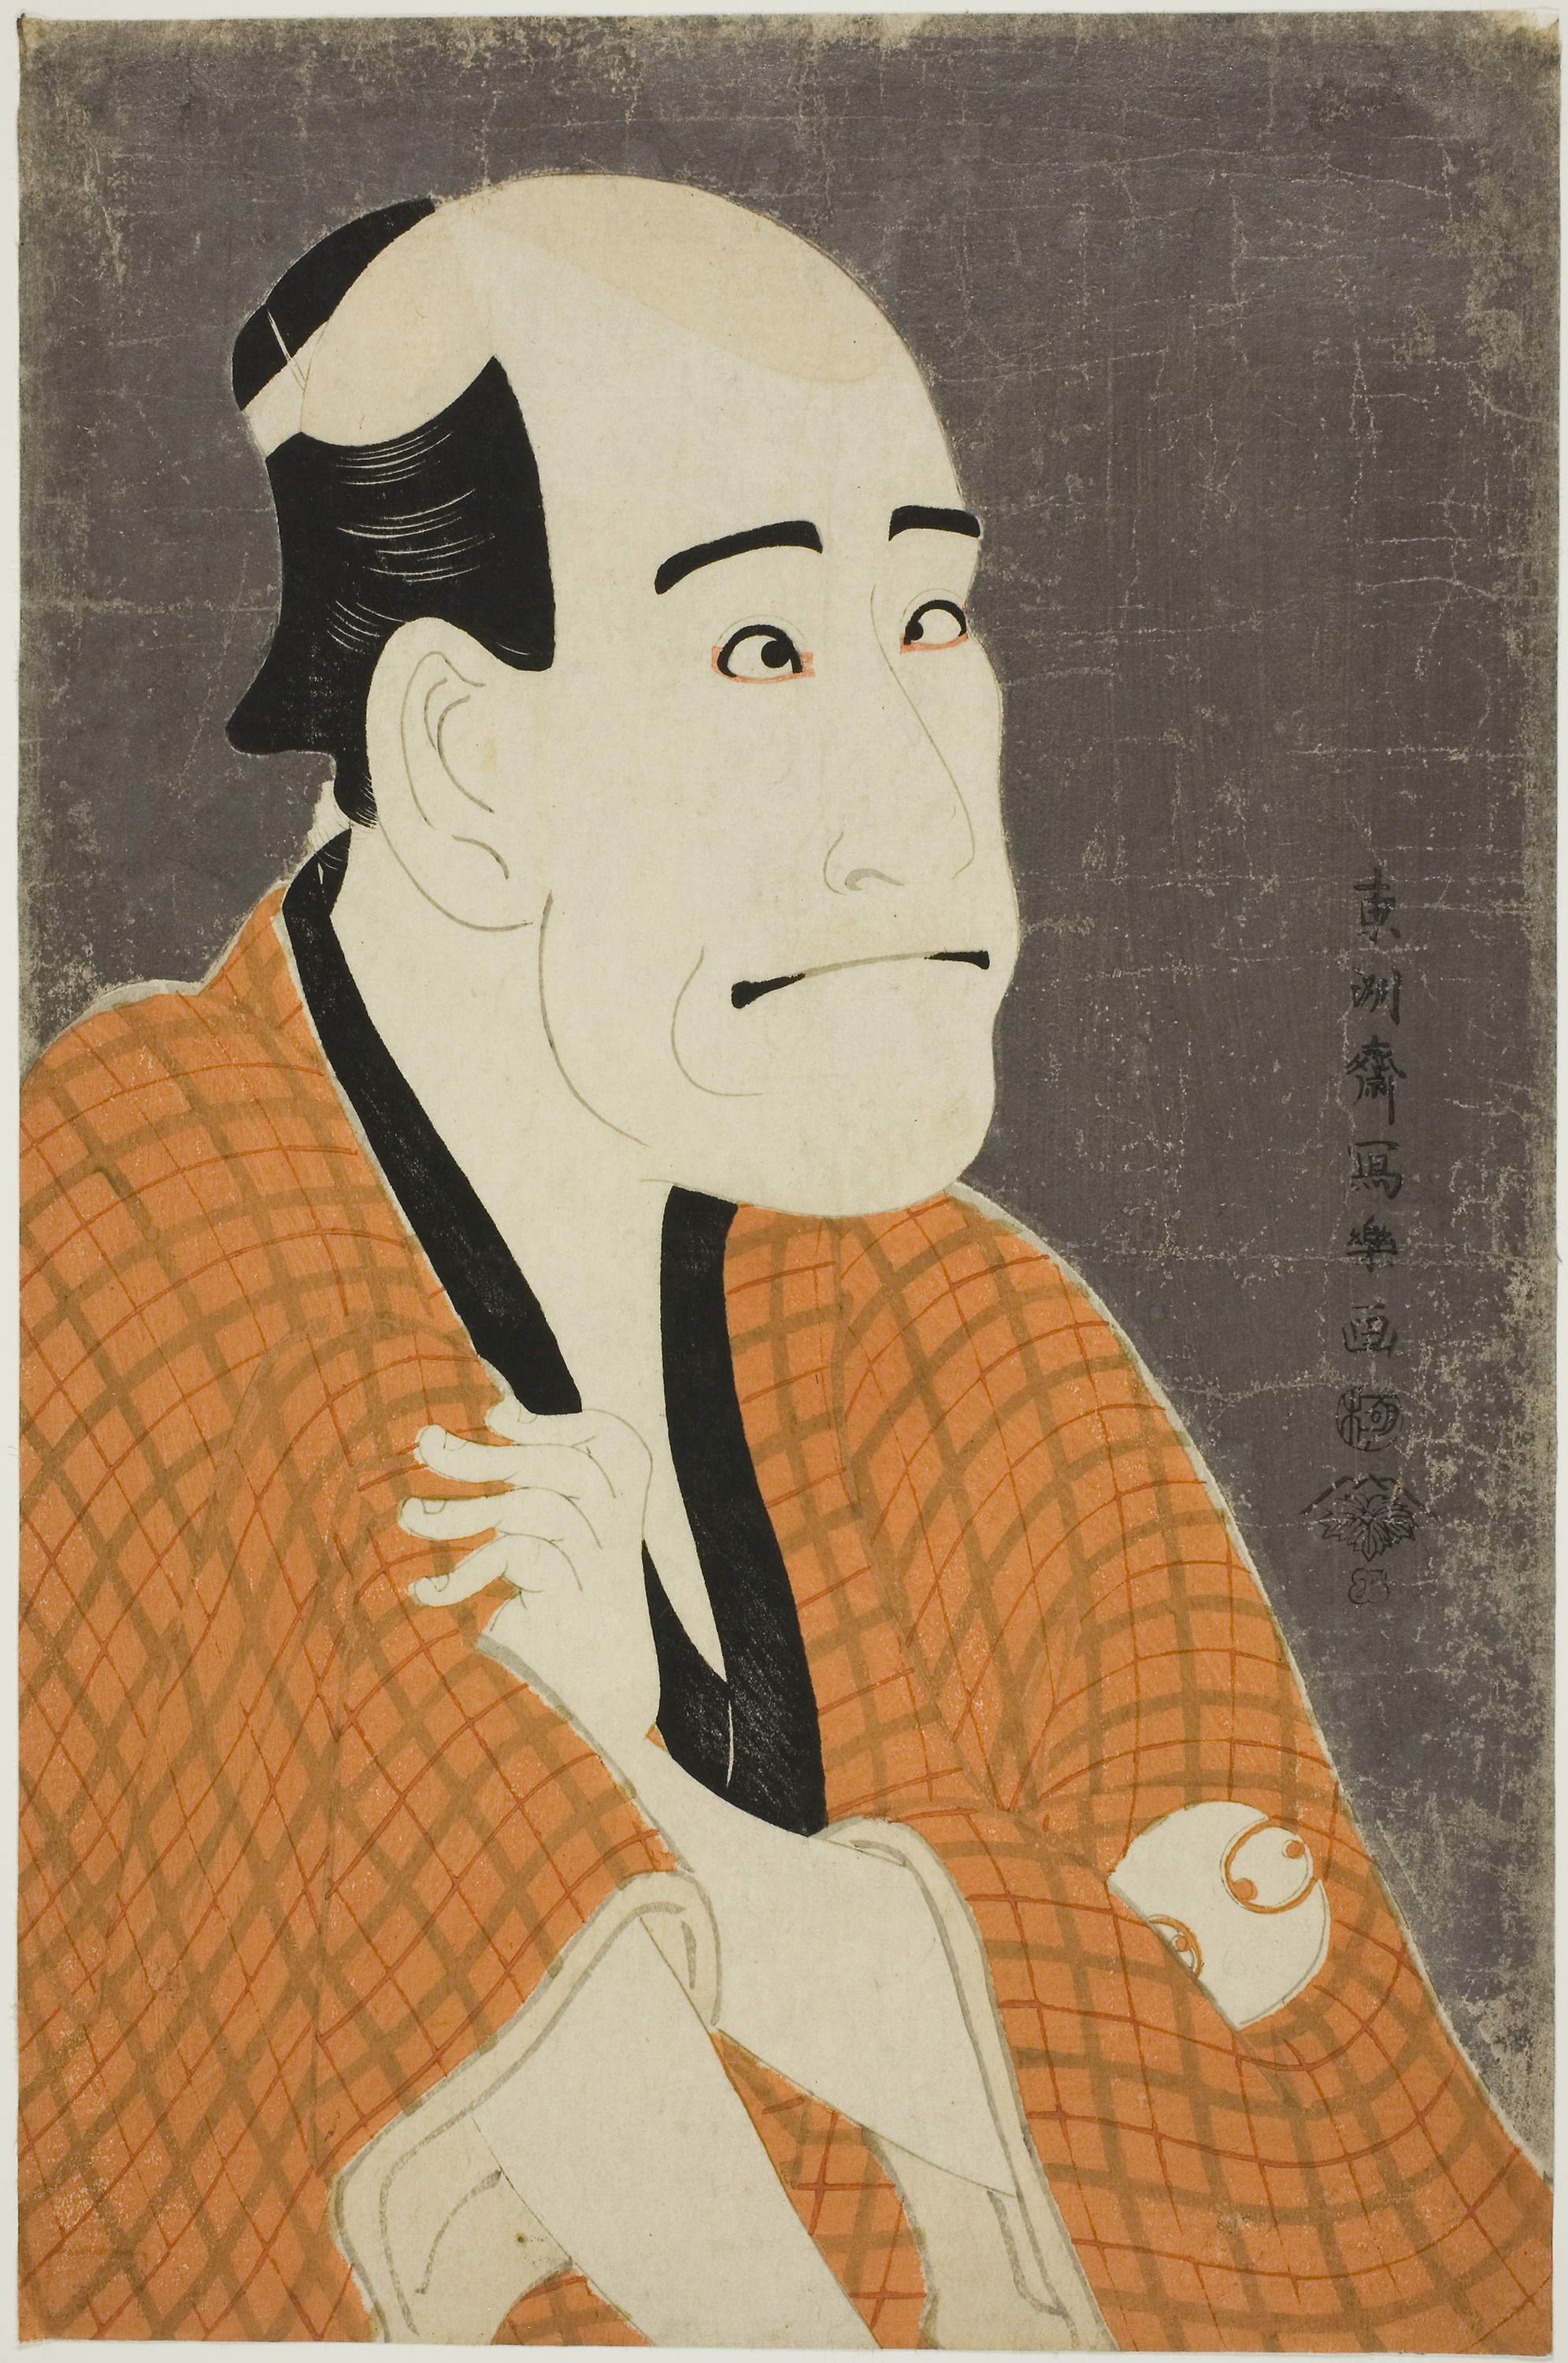
illustration, art, painting, portrait, modern art, fictional character, style, self portrait